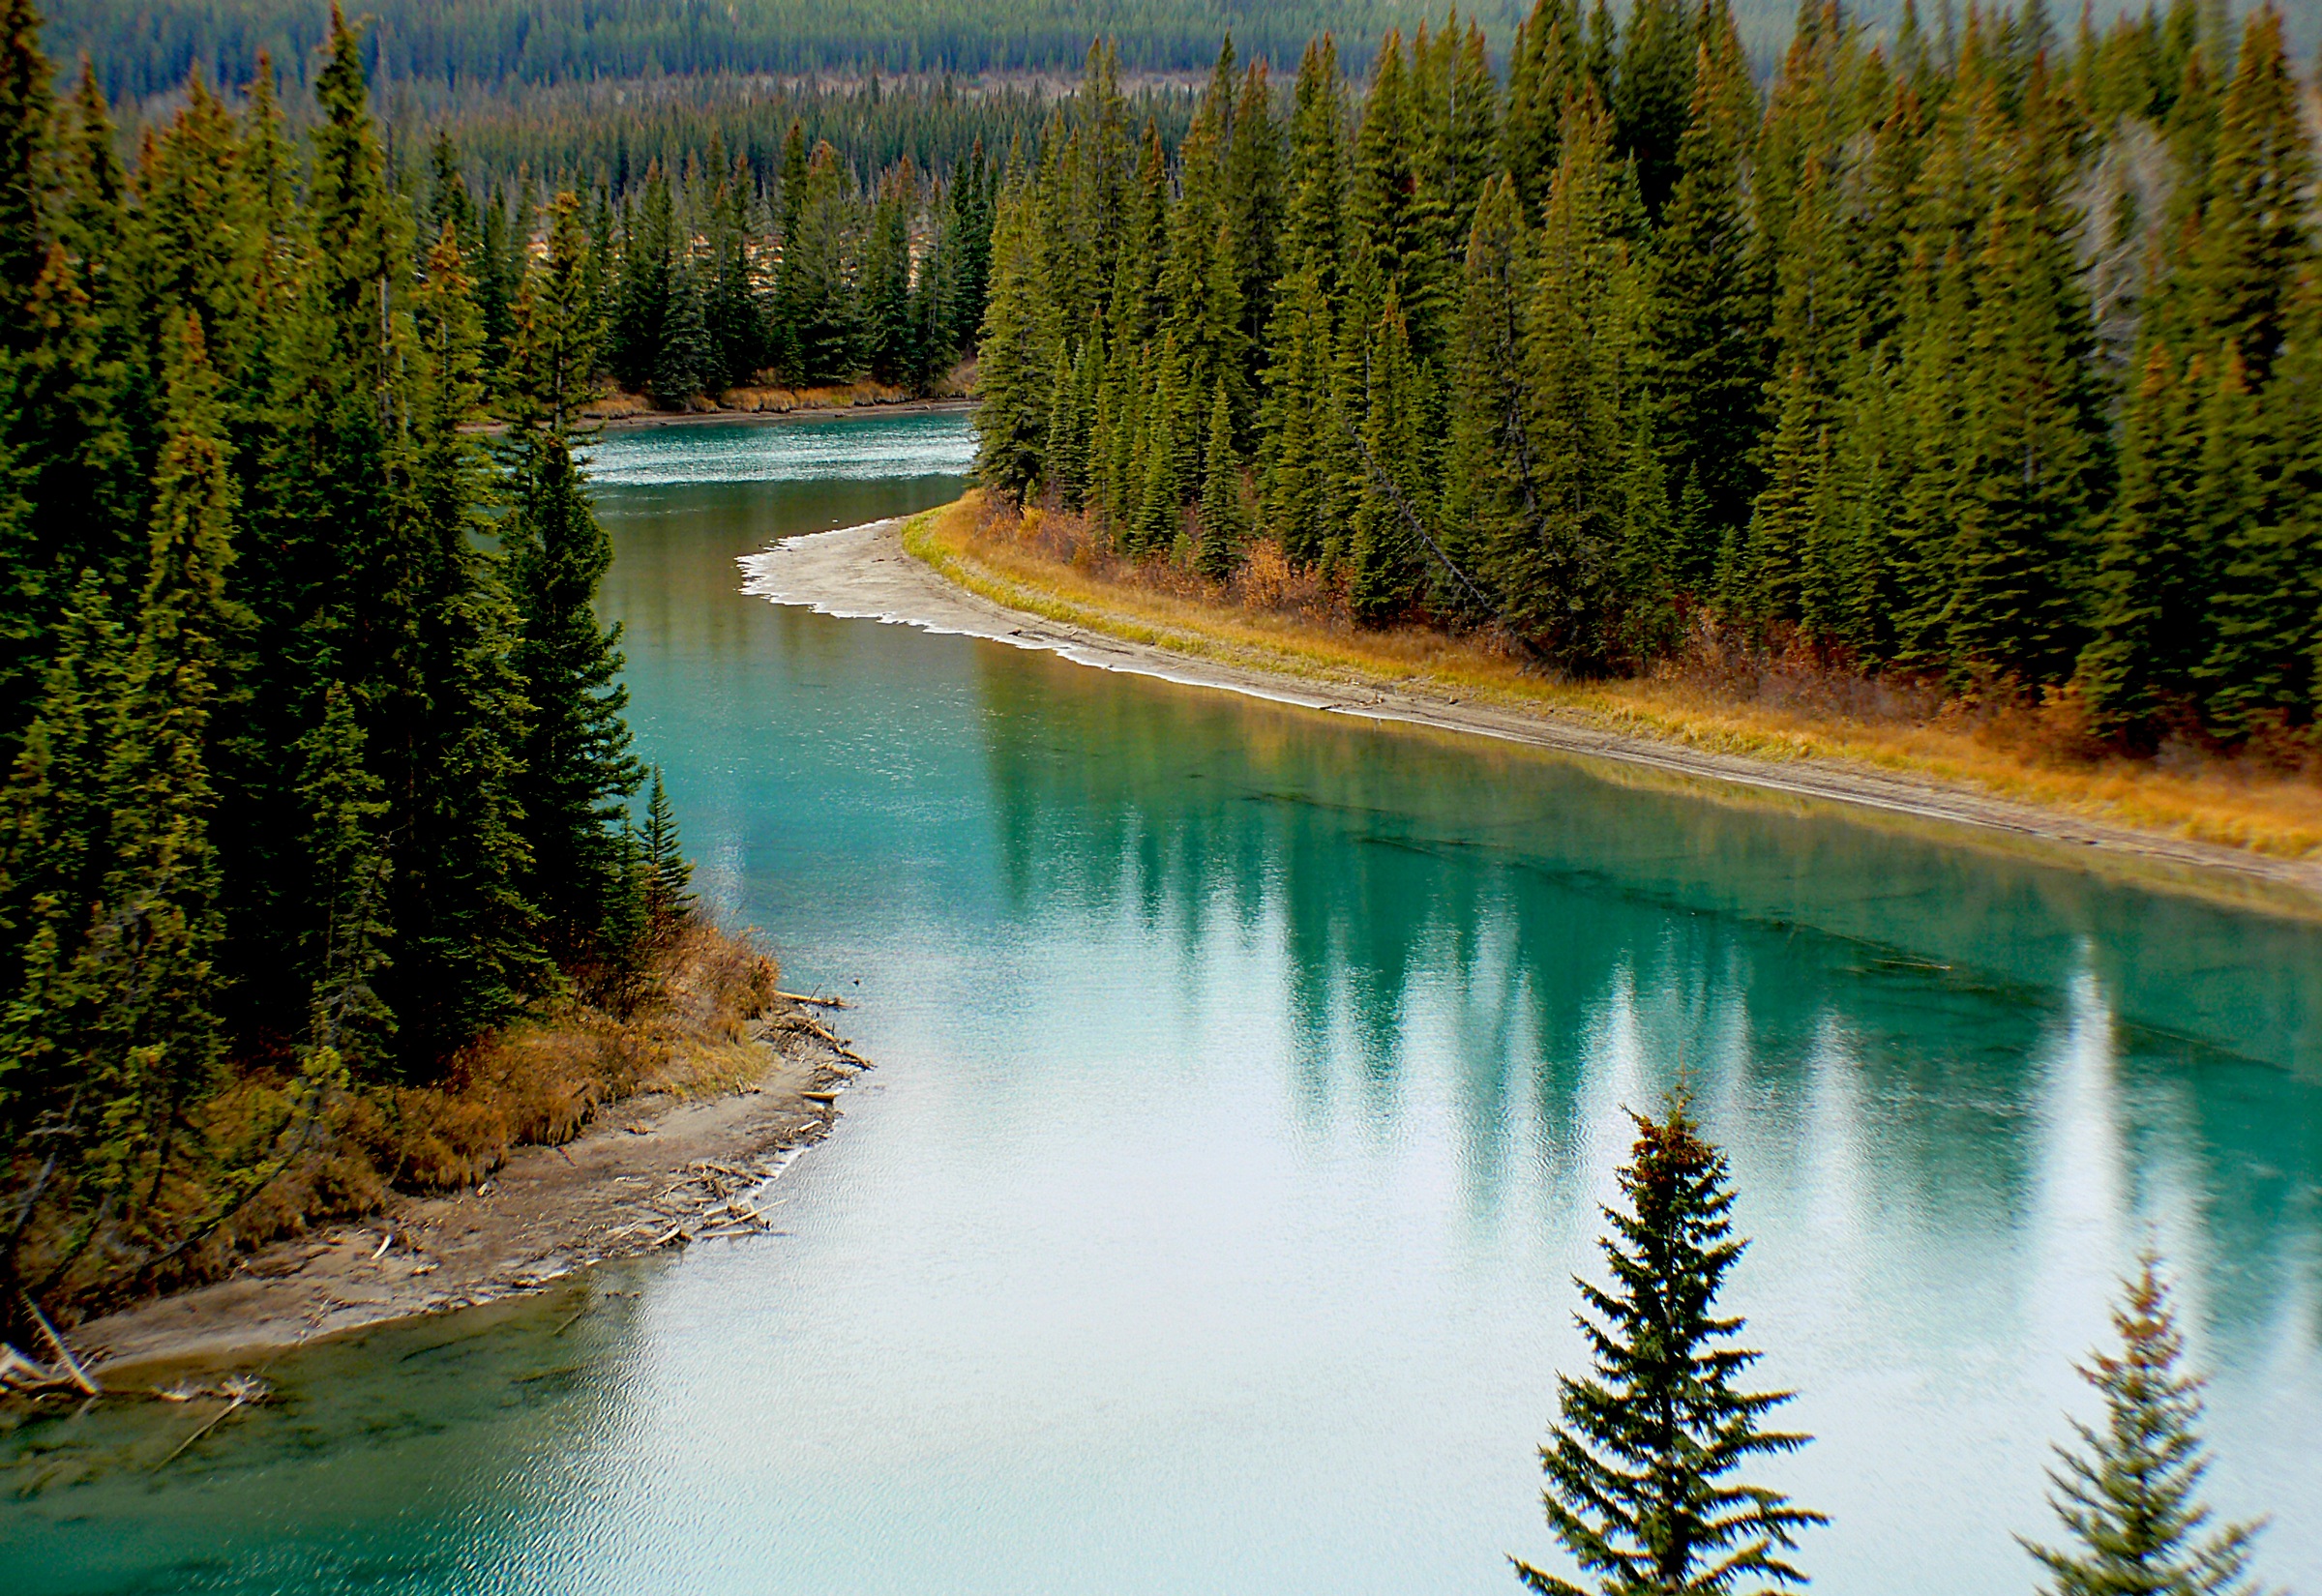
landscape, tree, water, nature, forest, wilderness, lake, river, pond, reflection, autumn, reservoir, season, body of water, mountains, canada, bridgecamera, alpinescenery, glacierlakes, albertacanada, banffnationalpark, rockiemountains, transcanadahighway, highmountains, canadianrockies, ecosystem, blueriver, woody plant